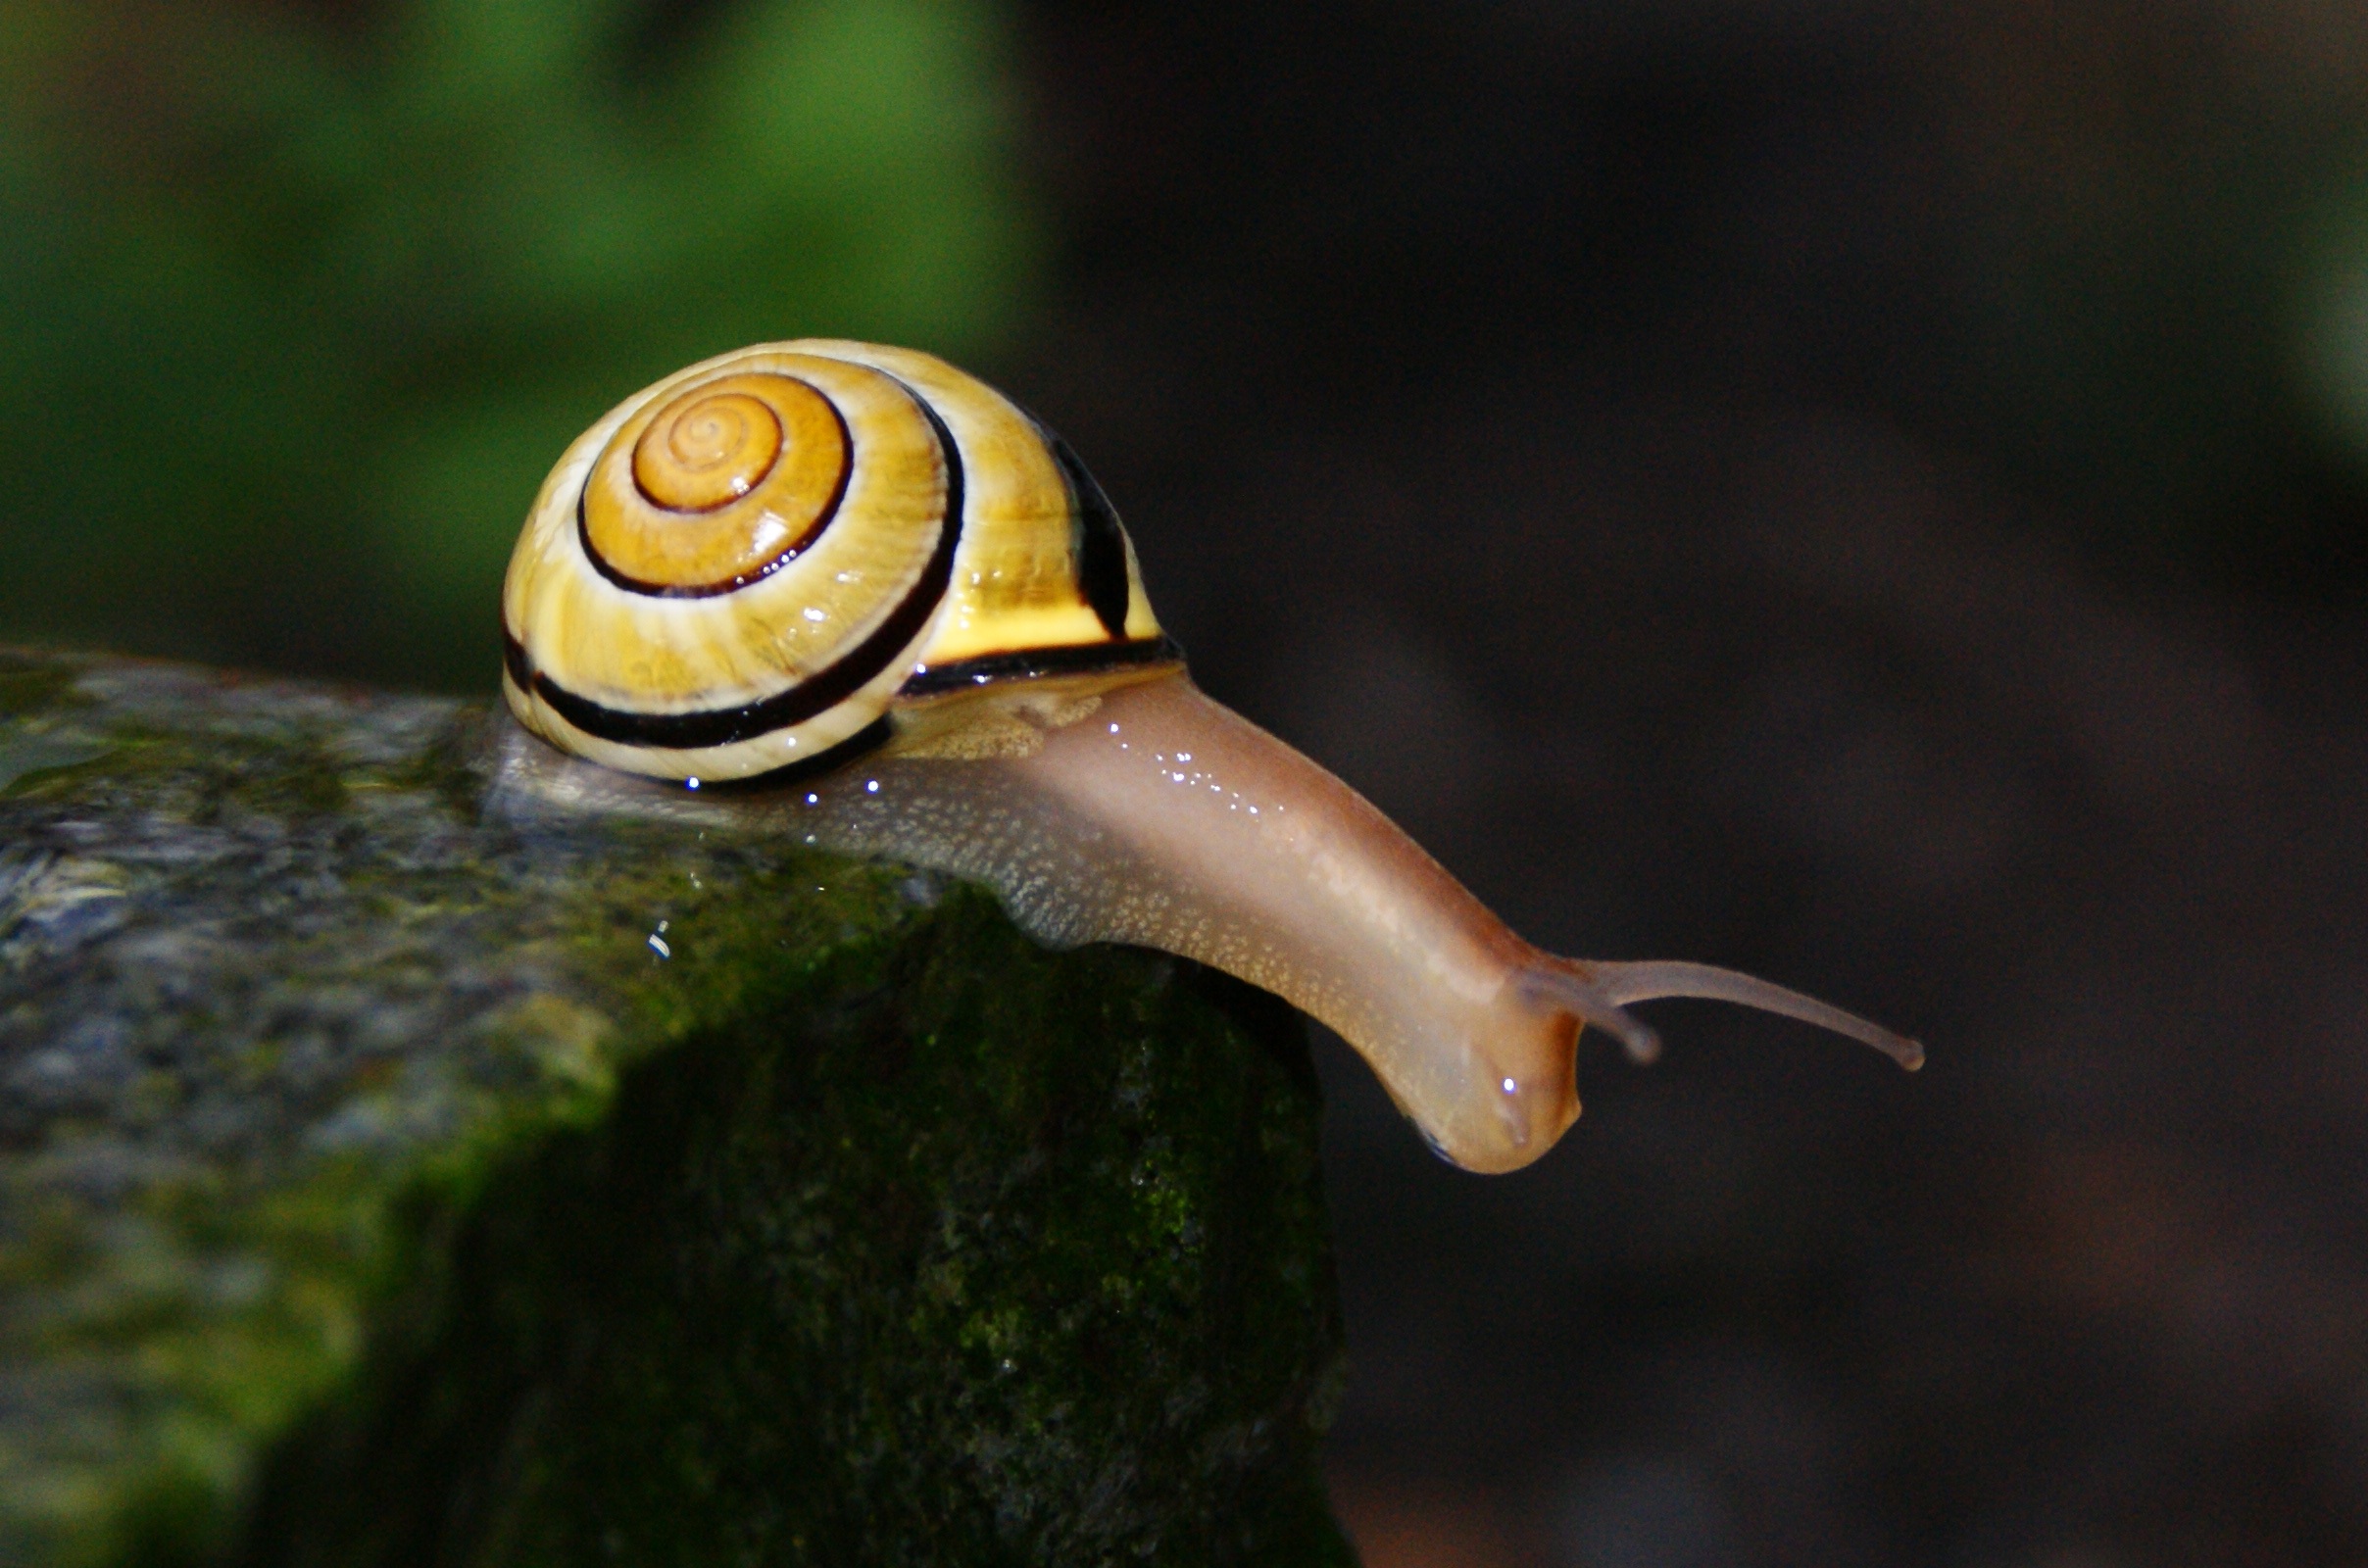
nature, photography, wildlife, reptile, close, fauna, shell, invertebrate, close up, mollusk, crawl, snail, molluscs, slug, macro photography, snail shells, filler, sea snail, marine biology, snails and slugs